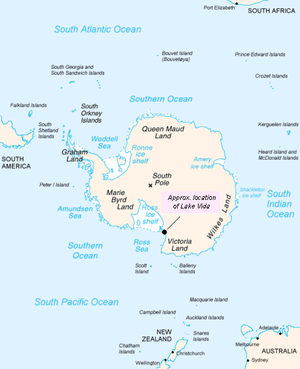
Le lac Vida est l'un des rares lacs endoréiques en climat froid et désertique. Il se situe dans la vallée Victoria, la plus au nord des vallées sèches de McMurdo, en Antarctique.